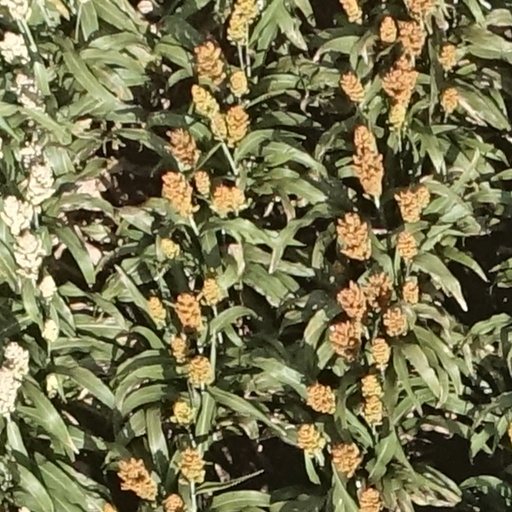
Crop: sorghum